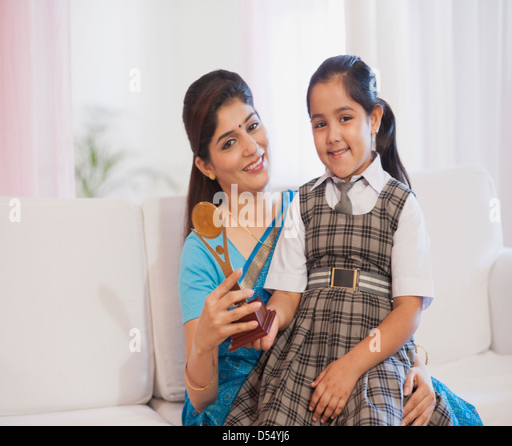
portrait of a woman and her daughter holding a trophy